Buzz pollination

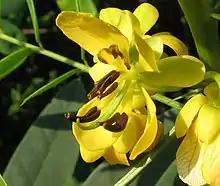
"Senna"s poricidal anthers.

Plants that rely on buzz pollination have a unique anther shape compared to other flora. In buzz pollinated plants, this process can only happen if pollinators visit the flowers to extract pollen. Only a few insect species are able to pollinate these plants. The flower morphology of buzz pollinated plants is different from that of other flora that do not use this type of pollination. The anthers are completely sealed except for a small pore at the top or have very small slits that open along the sides. The pores and slits are small enough that insects cannot easily enter the anther, but large enough pollen can exit. Because of this shape, they are often referred to as poricidal anthers. These poricidal anthers are only able to release pollen when vibrated at a specific frequency. The stigmas of these flowers are often located below the anthers. This is could be an evolutionary strategy to prevent self-fertilization, also known as selfing, by creating distance between the stigma.